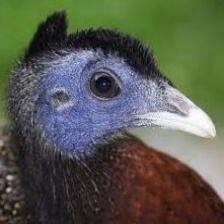
Species: GREAT ARGUS
Scientific name: ARGUSIANUS ARGU